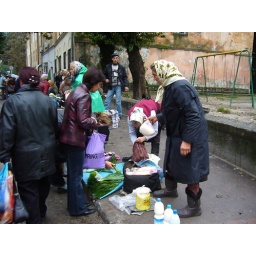
She is holding a bag of cheese. Note the milk being sold in used water bottles.